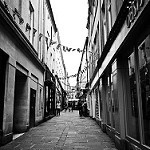
Label: B & W